Describe the emotion expressed in this image:  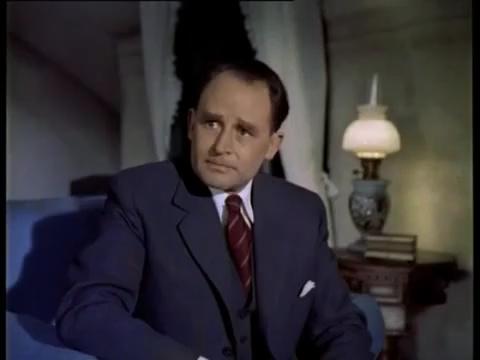
This person displays Suffering, valence and arousal with low intensity.